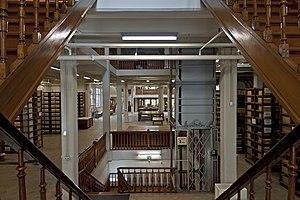
Anciens magasins Jules Waucquez &amp
Les Archives de la Ville de Bruxelles, en tant que service administratif spécialement consacré à la conservation et à l'exploitation du fonds d'archives de Bruxelles a une origine récente qui ne remonte pas au-delà du XIXᵉ siècle à l'époque du Royaume-Uni des Pays-Bas.